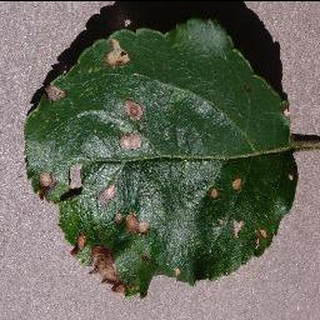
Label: apple_black_rot